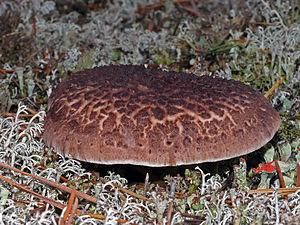
Un Sarcodon imbricatus, dans les environs du village de v, Biélorussie.